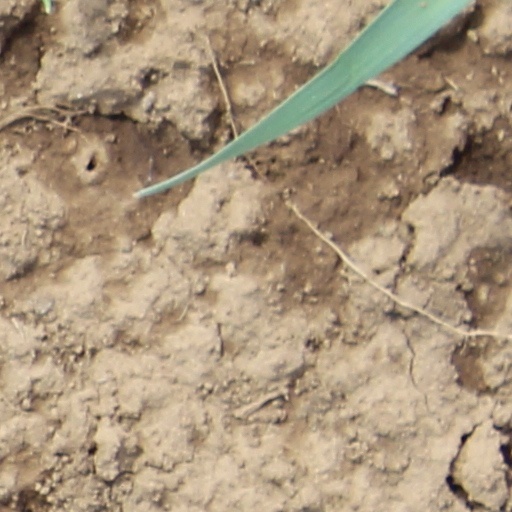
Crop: wheat